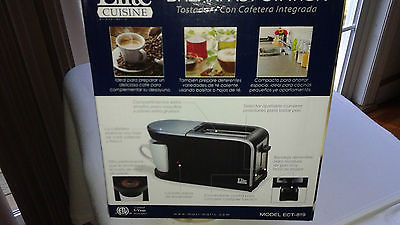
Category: toaster